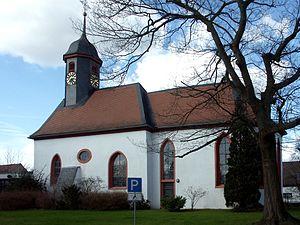
Erzhausen est une municipalité allemande située dans le land de la Hesse et l'arrondissement de Darmstadt-Dieburg.